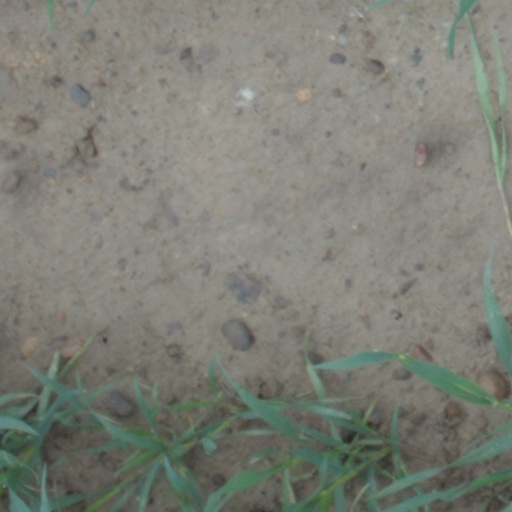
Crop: wheat